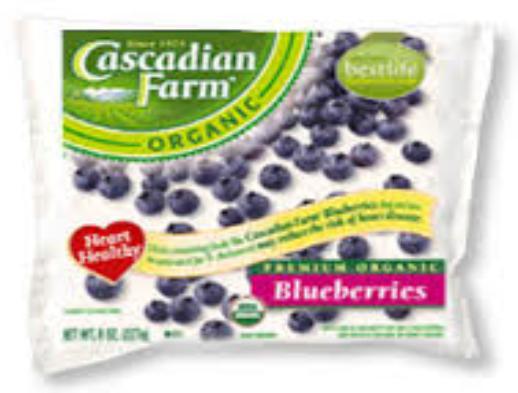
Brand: Cascadian Farm
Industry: Food